Dioxide Materials

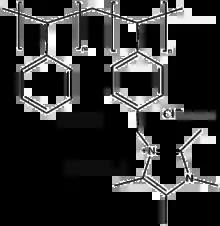
The structure of Sustainion 37

Unfortunately, ionic liquids were found to be too corrosive to be used in practical carbon dioxide electrolyzers. Ionic liquids are strong solvents. They dissolve/corrode the seals, carbon electrodes and other parts in commercial electrolyzers. As a result, they were difficult to be used in practice.